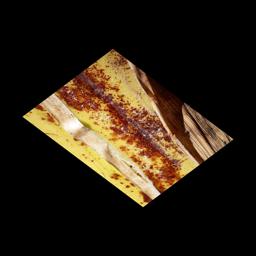
Label: PSEUDOSTEM WEEVIL